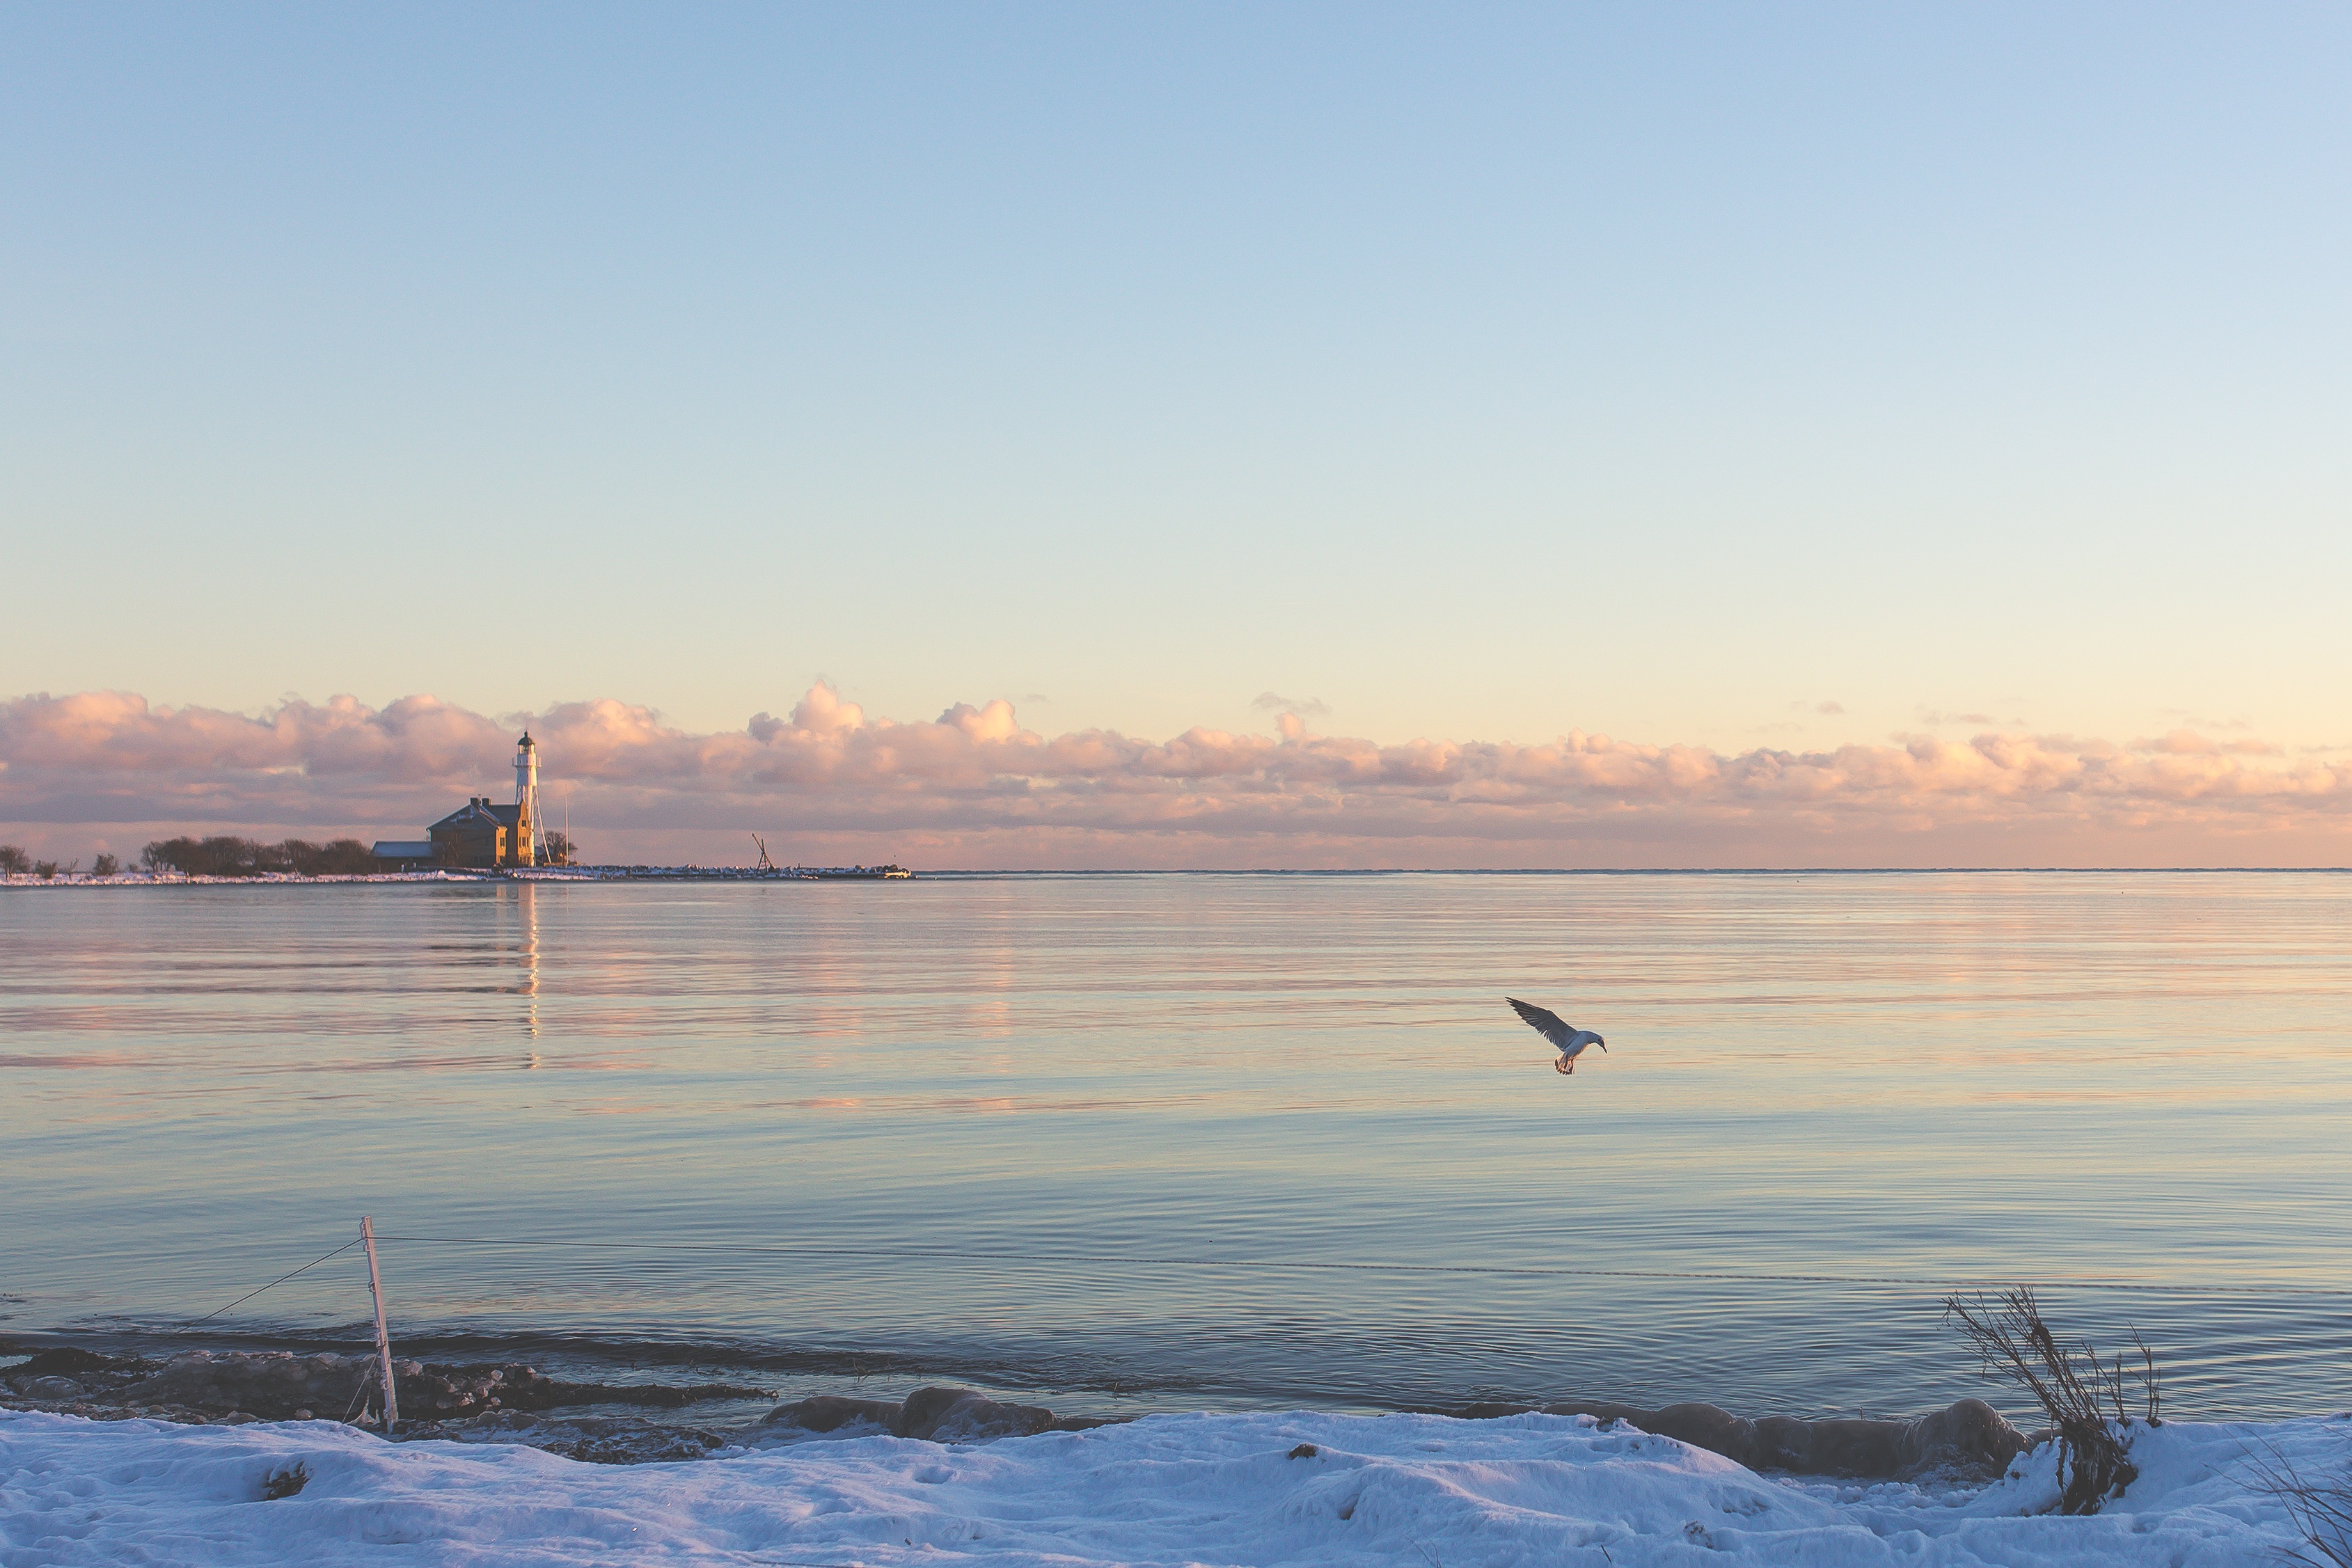
sea, coast, water, ocean, horizon, bird, cloud, sunrise, sunset, boat, morning, shore, wave, lake, dawn, dusk, evening, paddle, reflection, vehicle, bay, boating